Schloss Hartheim

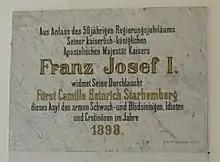
Tablet commemorating its gifting to the OÖ Landeswohltätigkeitsverein in 1898

Schloss Hartheim, also known as Hartheim Castle, is a castle at Alkoven in Upper Austria, some from Linz, Austria. It was built by Jakob von Aspen in 1600, and it is a prominent Renaissance castle in the country.